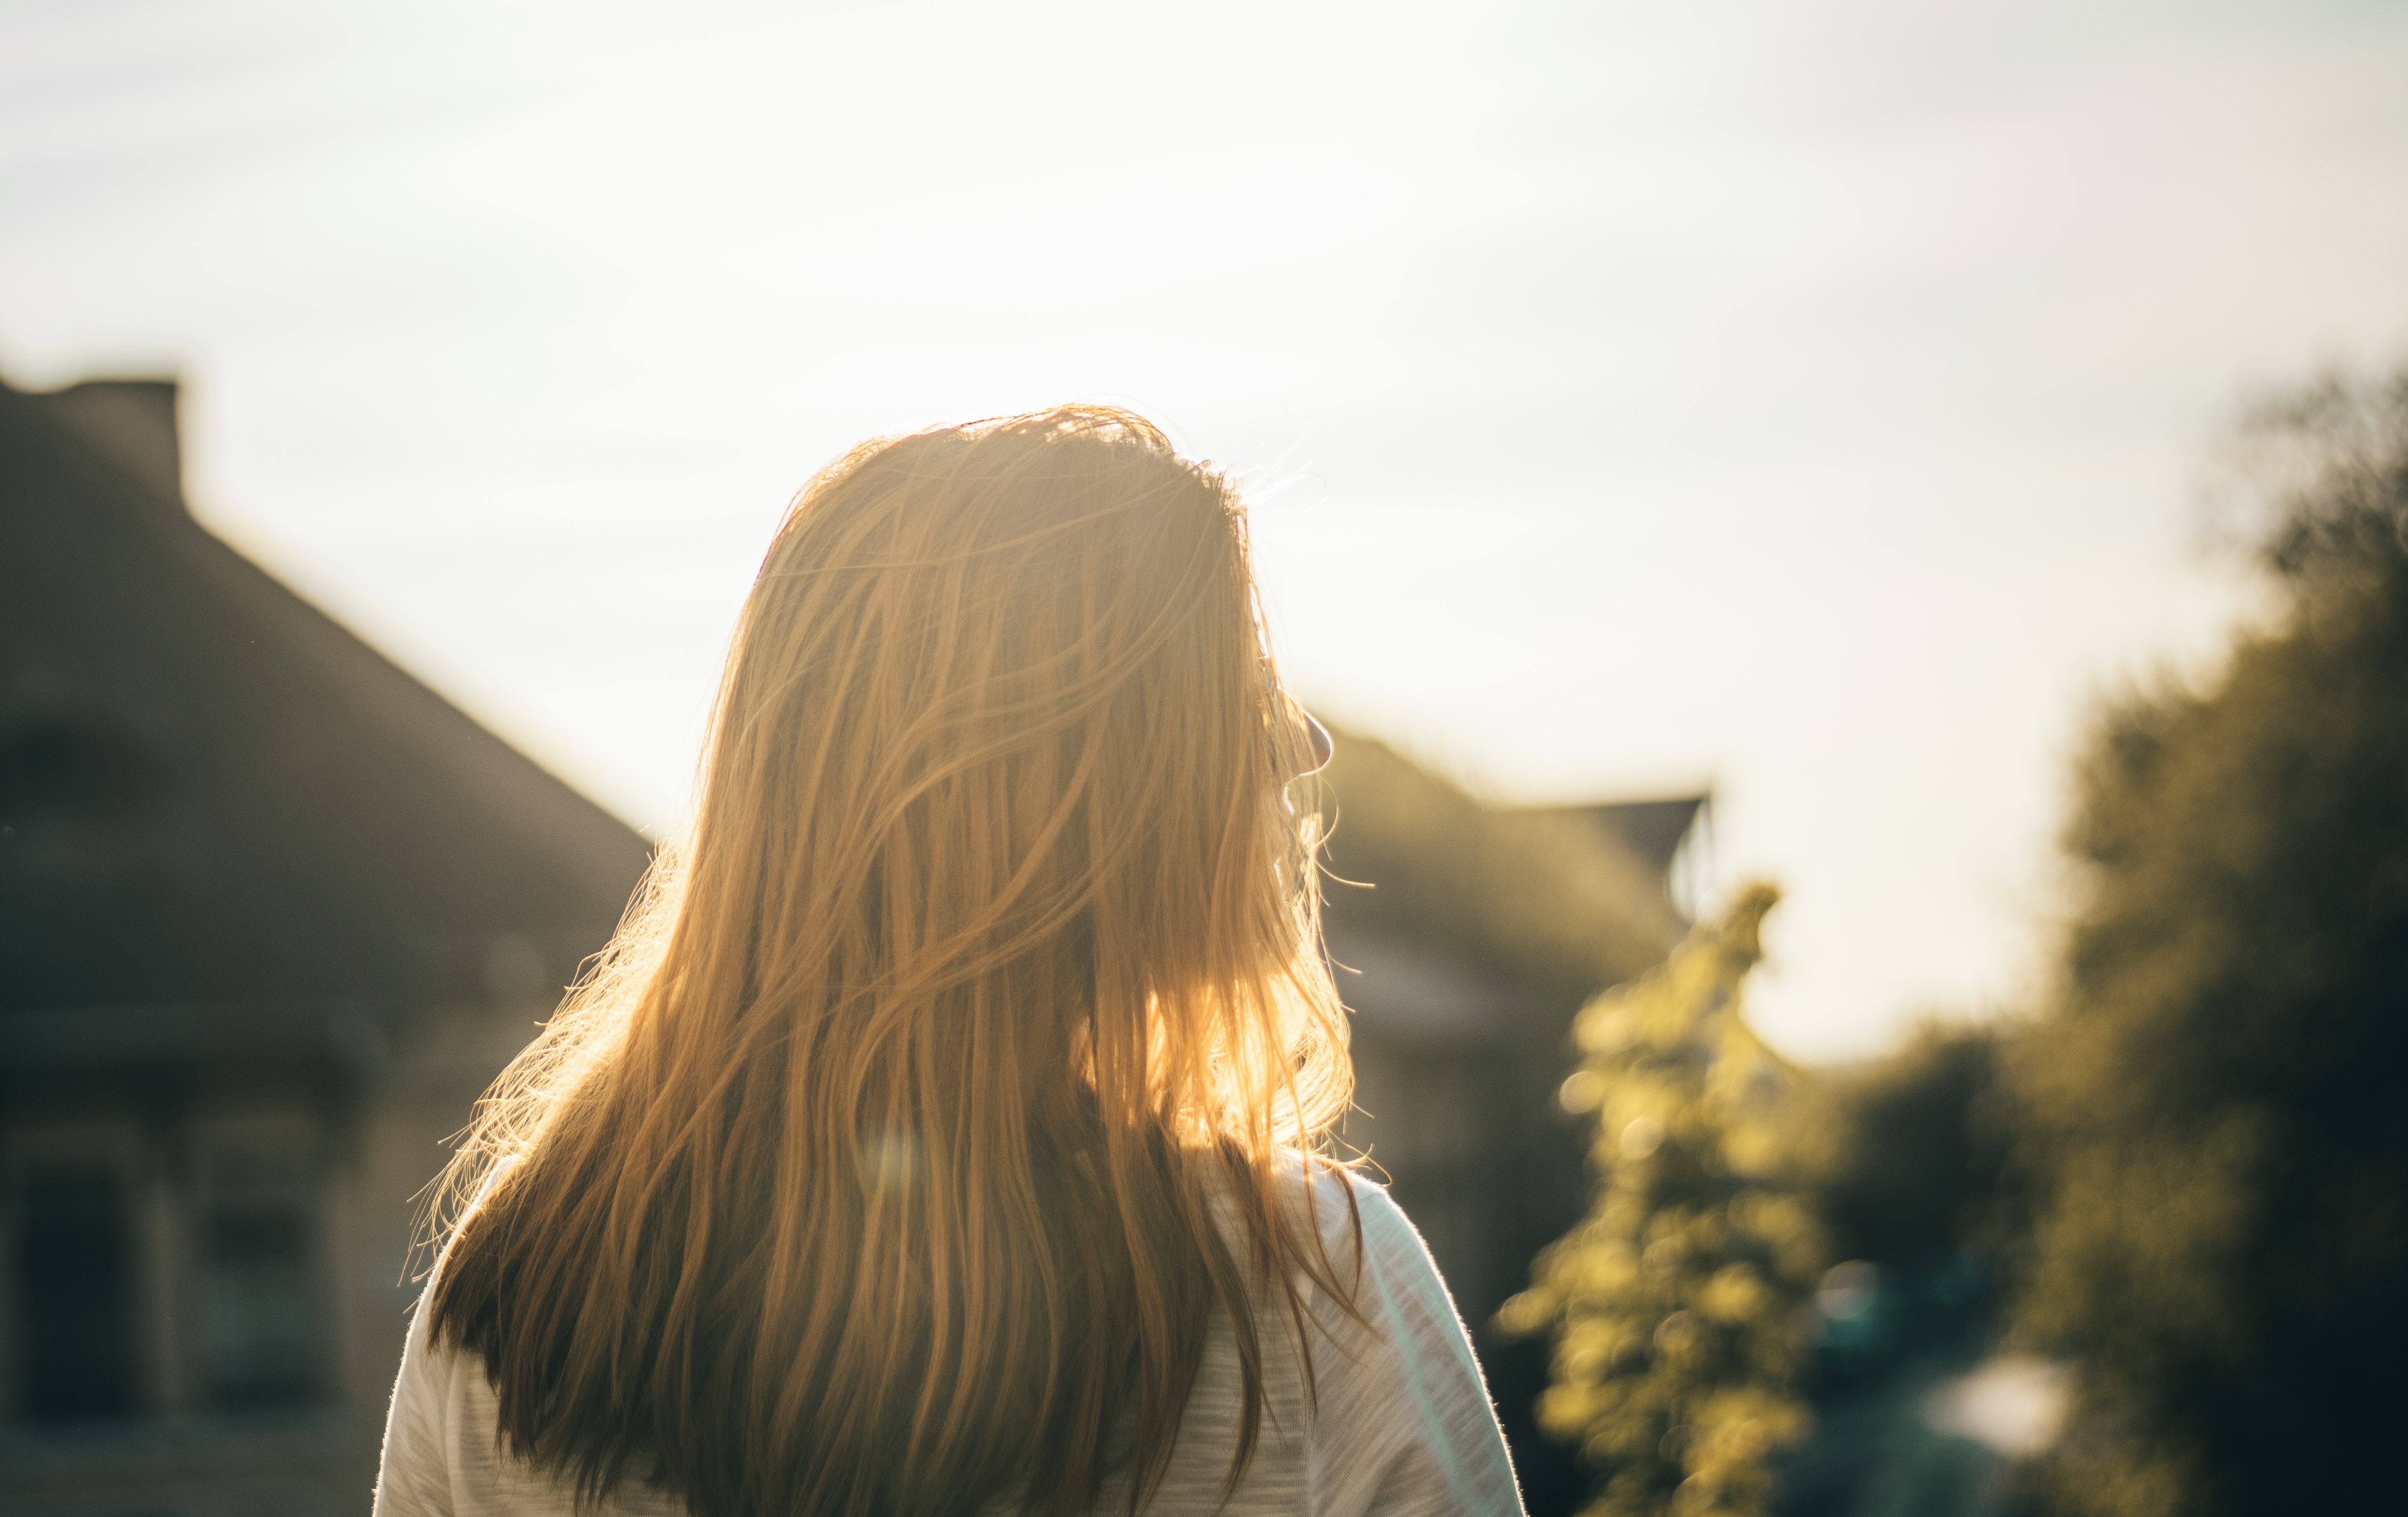
hair, blond, sky, backlighting, long hair, hairstyle, sunlight, light, beauty, yellow, photography, cloud, summer, shoulder, tree, brown hair, lens flare, neck, hair coloring, surfer hair, sun, happy, back, Tints and shades, sunset